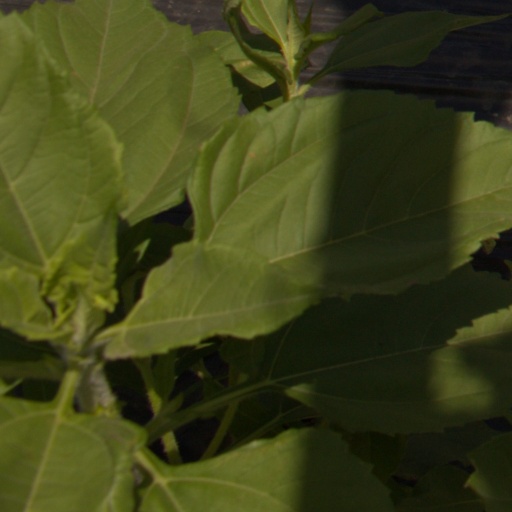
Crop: Jerusalem artichoke